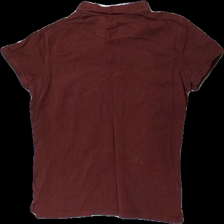
View: back
Type: Shirt
Category: Ladies
Brand: Lager 157
Colors: Red
Material: 100% bomull
Pattern: Other
Cut: Regular
Size: M
Season: All
Stains: Minor
Damage: urtvättat och luddigt
Damage location: top center
Damage 2: blekt och smutsigt
Damage 2 location: middle center
Damage 3: blekt och smutsigt
Damage 3 location: bottom center
Price range: <50
Recommended usage: Export
Description: skjorta med röda knappar